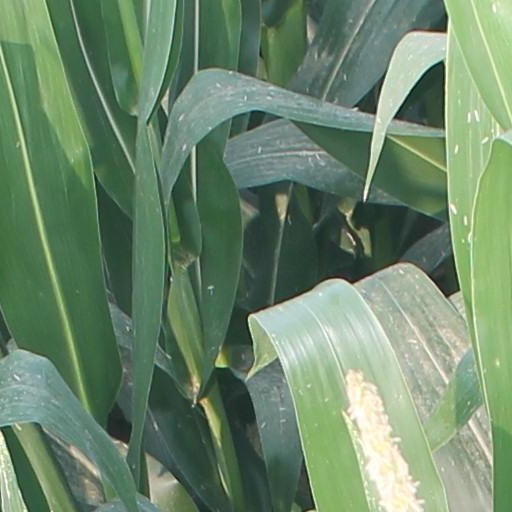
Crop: maize; corn